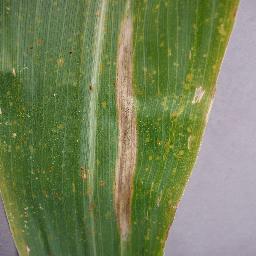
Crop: corn
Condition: (maize)_northern_blight